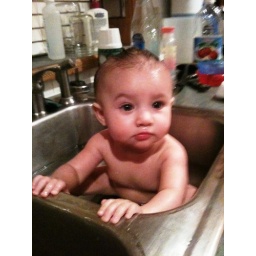
hey you all who says you can't take in beth in kitchen sink